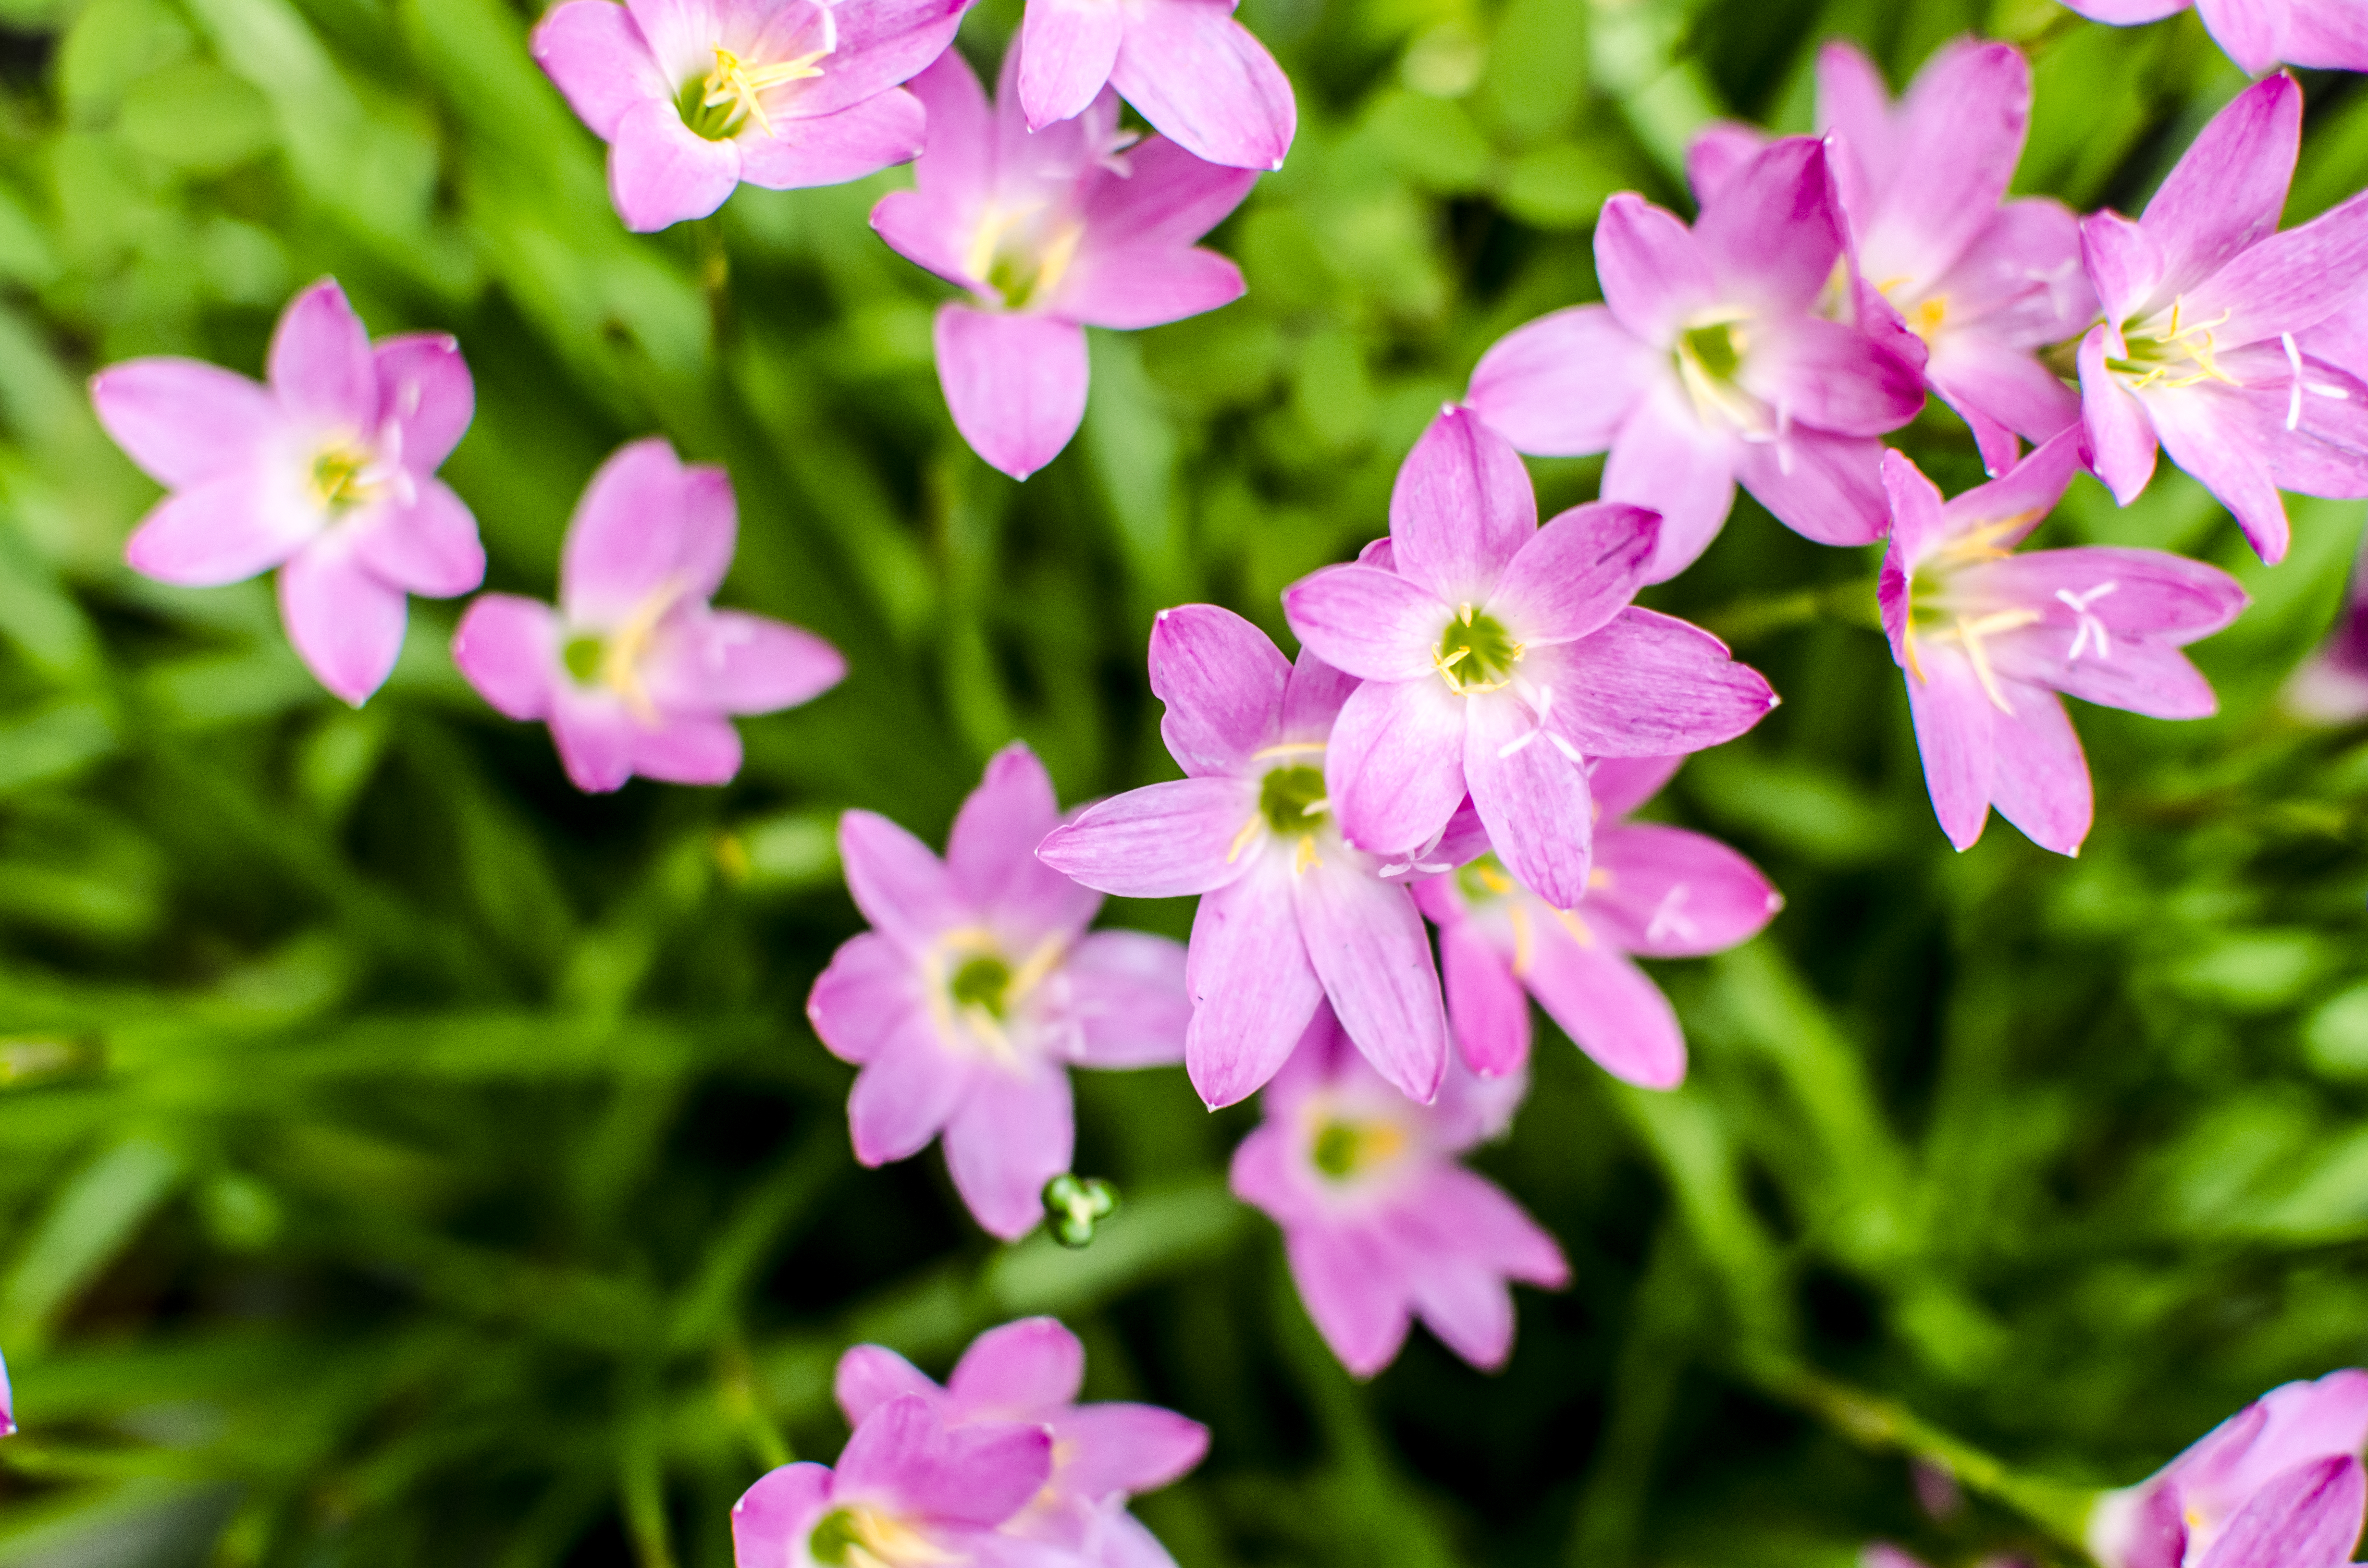
flower, green, pink, rosepink, rose, cuban, rain, zephyr, lily, grass, sharp, beautiful, light, garden, pot, plant, planting, plantation, tiny, small, bokeh, blur, grow, natural, nature, flowering plant, petal, centaurium, terrestrial plant, wood sorrel family, groundcover, pink family, verbena, verbena family, herbaceous plant, wildflower, perennial plant